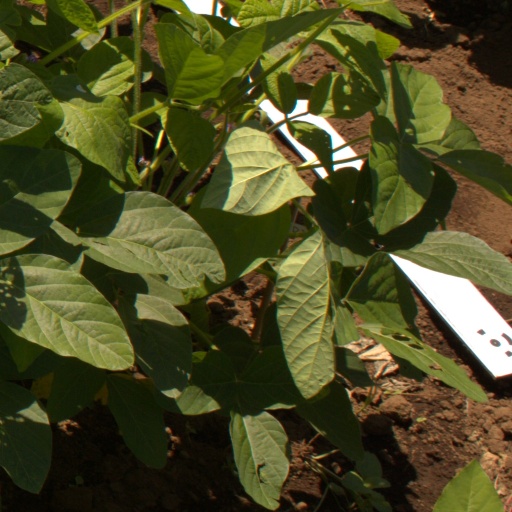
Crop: soybean